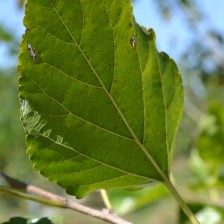
Variety: Kamphaengsaeng42